Mark Filip

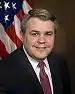

Mark Robert Filip (born June 1, 1966) is an American lawyer specializing in class action and white collar criminal and regulatory defense. Formerly a partner at Skadden, Arps, he currently practices in the Washington, D.C. office of Kirkland and Ellis. From 2004 until 2008, Filip served as a United States district judge of the United States District Court for the Northern District of Illinois. As the George W. Bush administration ended, Filip served as Deputy Attorney General of the United States, and as the Barack Obama administration began he briefly served as acting attorney general (from January 20, 2009, to February 3, 2009).